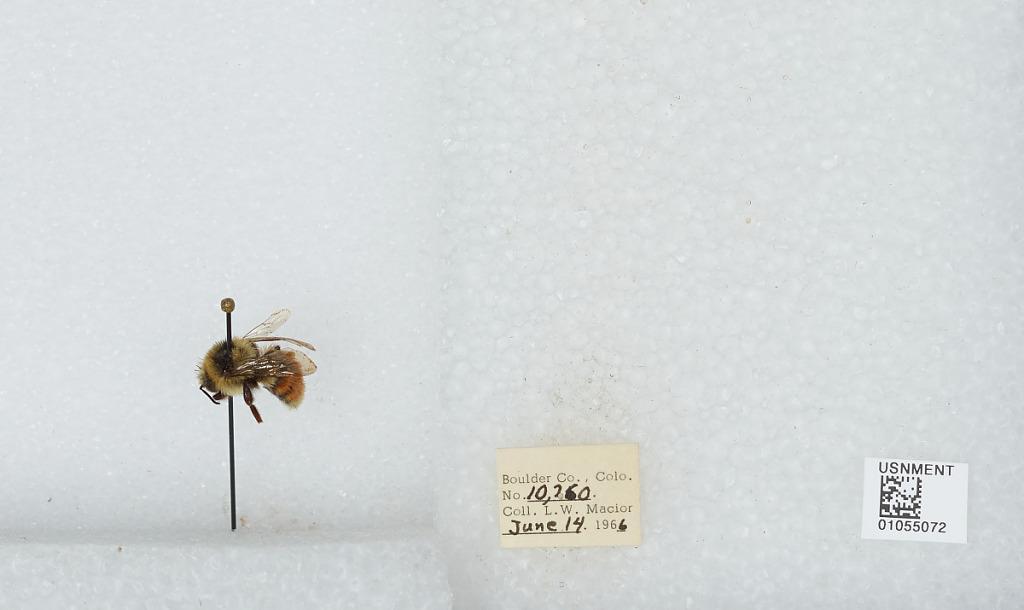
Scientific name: Bombus (Pyrobombus) bifarius Cresson
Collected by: L. Macior
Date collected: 1966-6-14
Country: United States
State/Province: Colorado
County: Boulder
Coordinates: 40.09, -105.36